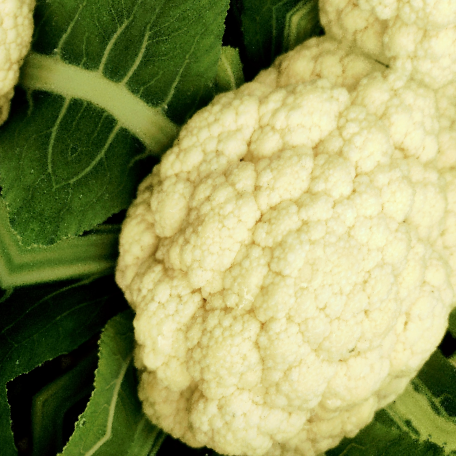
Label: Disease Free